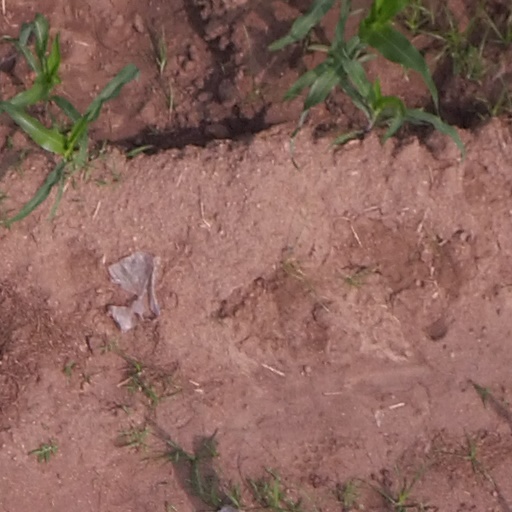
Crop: maize; corn